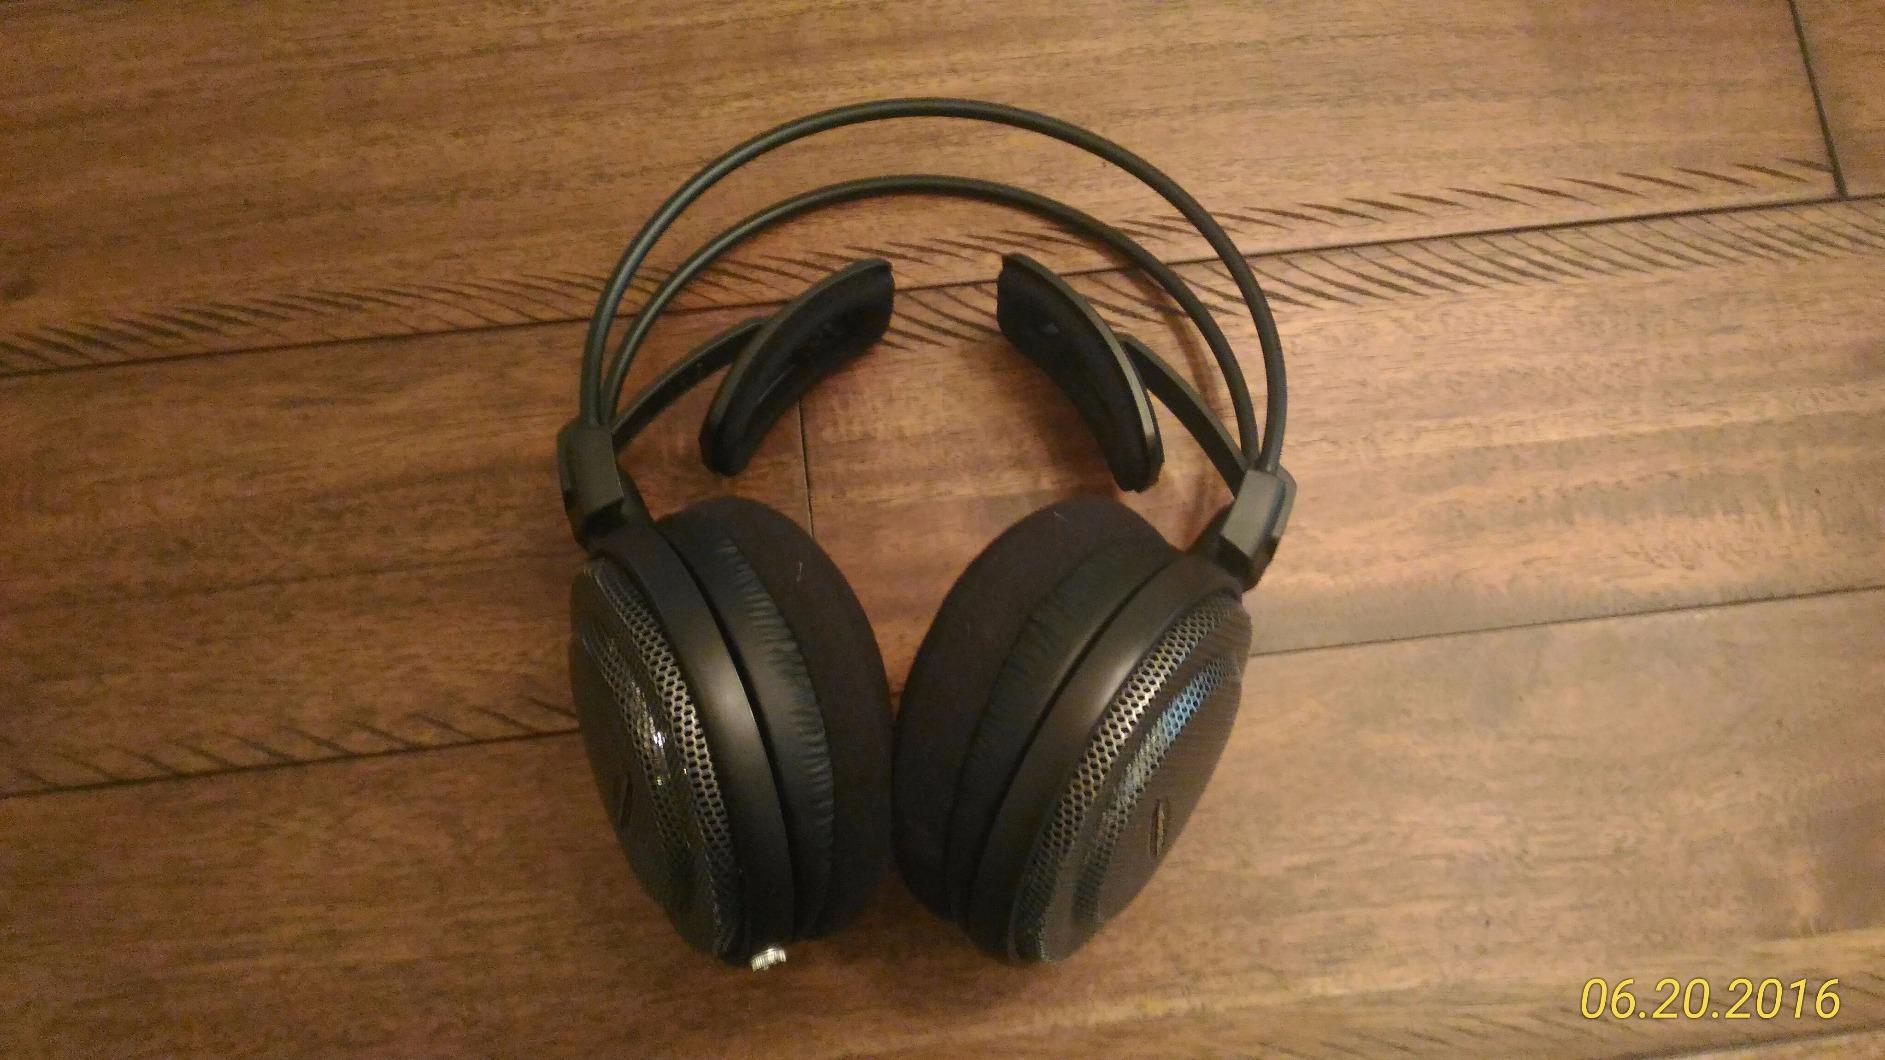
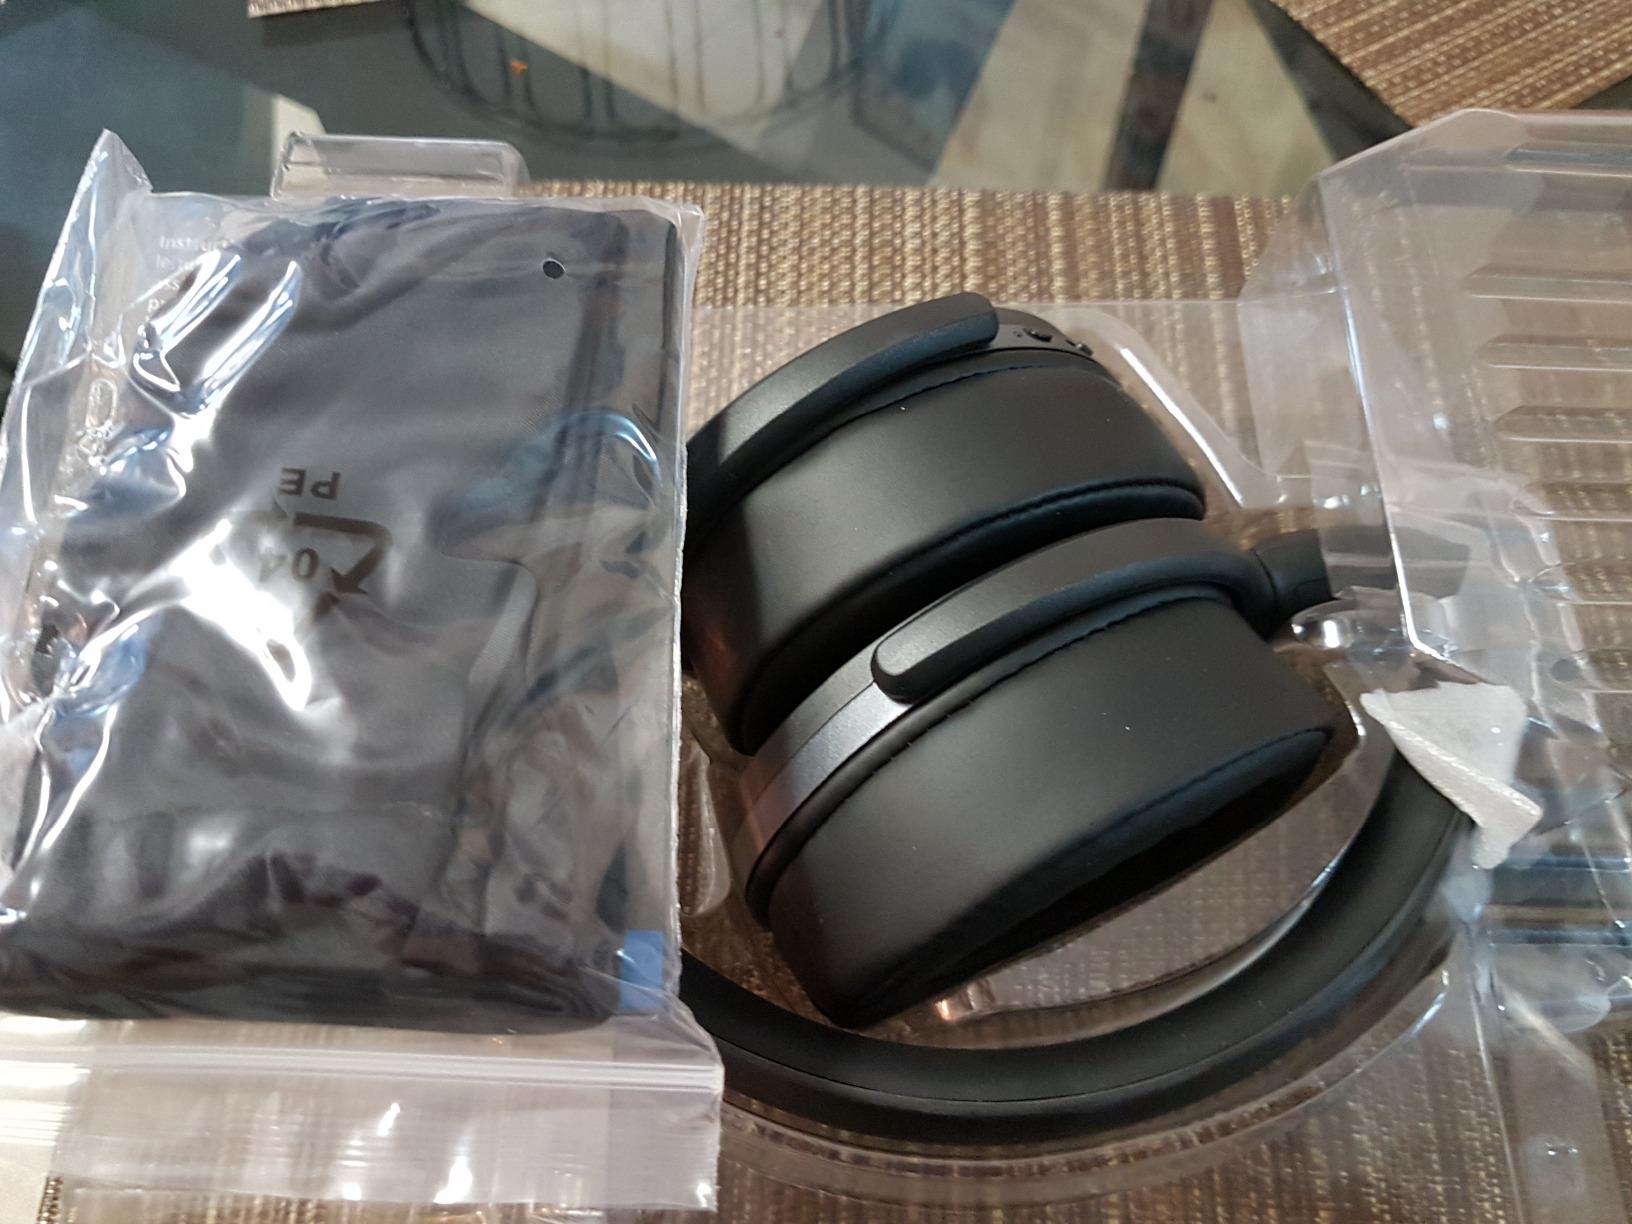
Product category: headphones
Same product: no